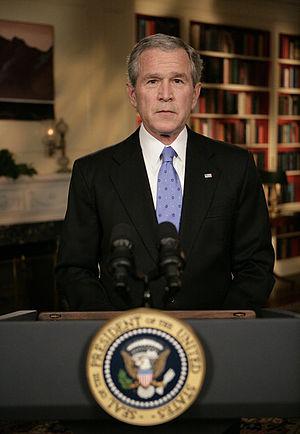
W. : L'Improbable Président est un film d'Oliver Stone, sorti en 2008.